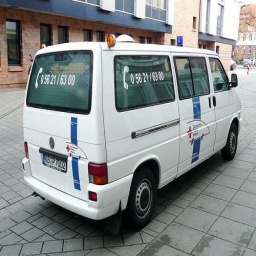
Label: ambulance